List of WonderSwan games

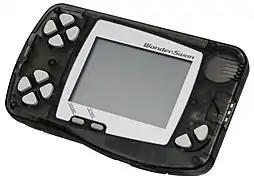
The original monochrome WonderSwan

This is a list of games for the Bandai WonderSwan handheld video game system, organized alphabetically by name, with the catalog number where known. The system and its games were not released outside Japan. There are games released on the original Wonderswan and they are compatible on every version of Wonderswan.